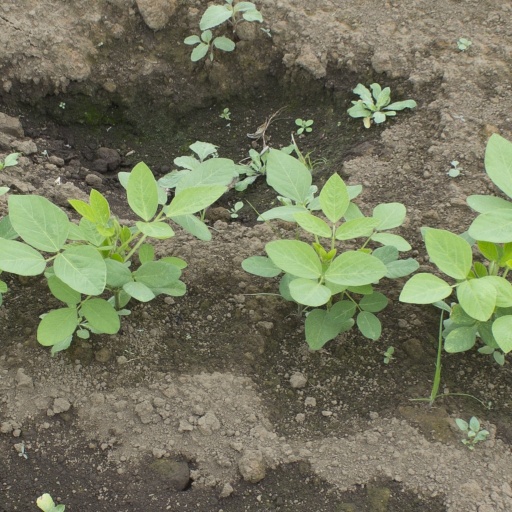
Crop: soybean